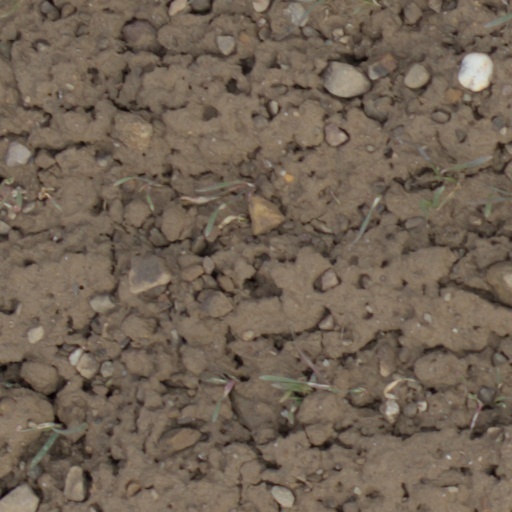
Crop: wheat